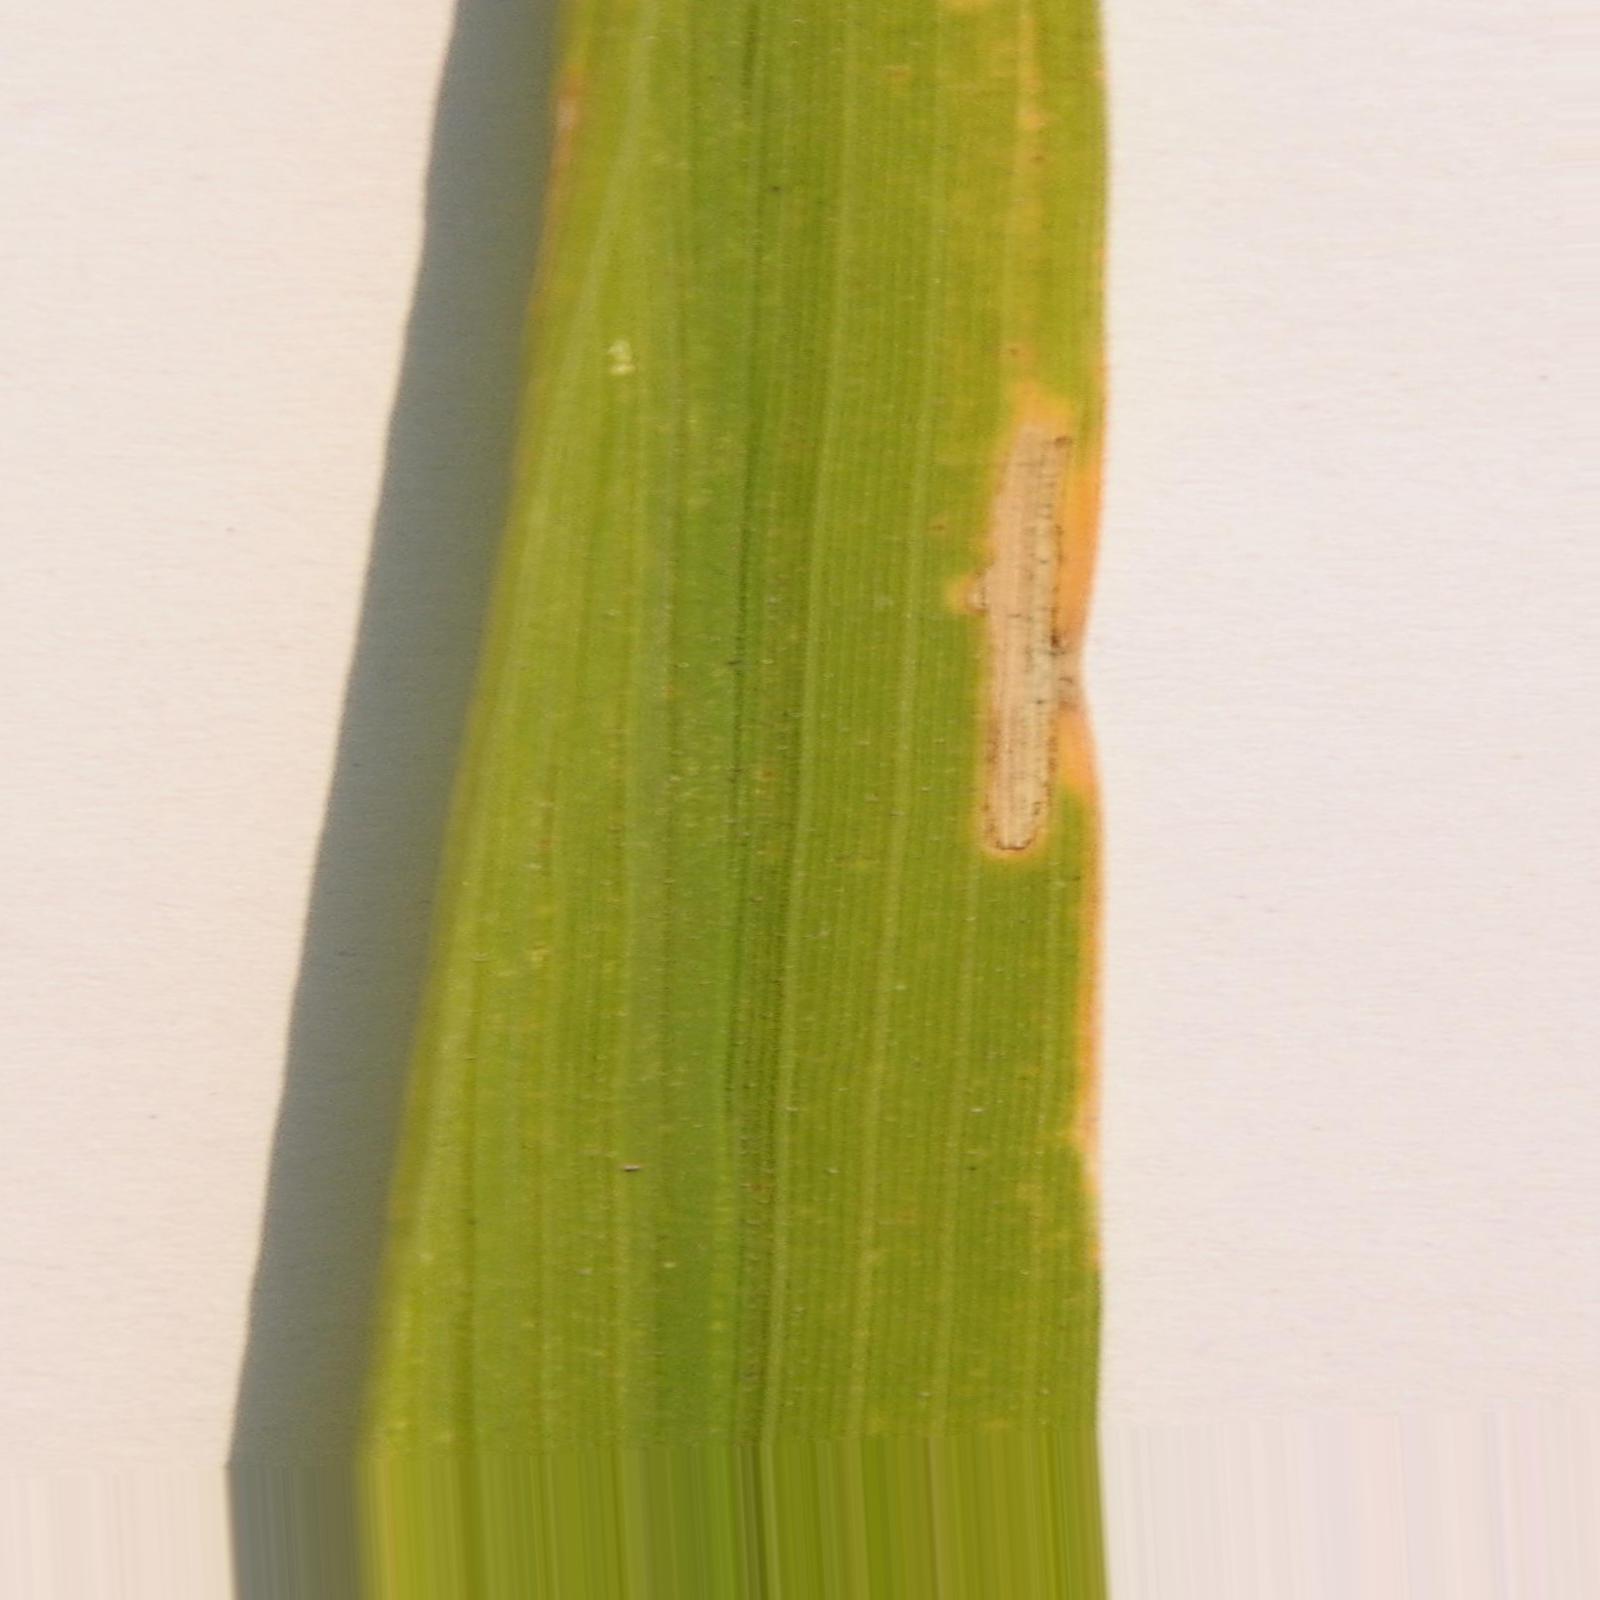
Nhãn: Bệnh Bạc lá (Bacterial leaf blight)